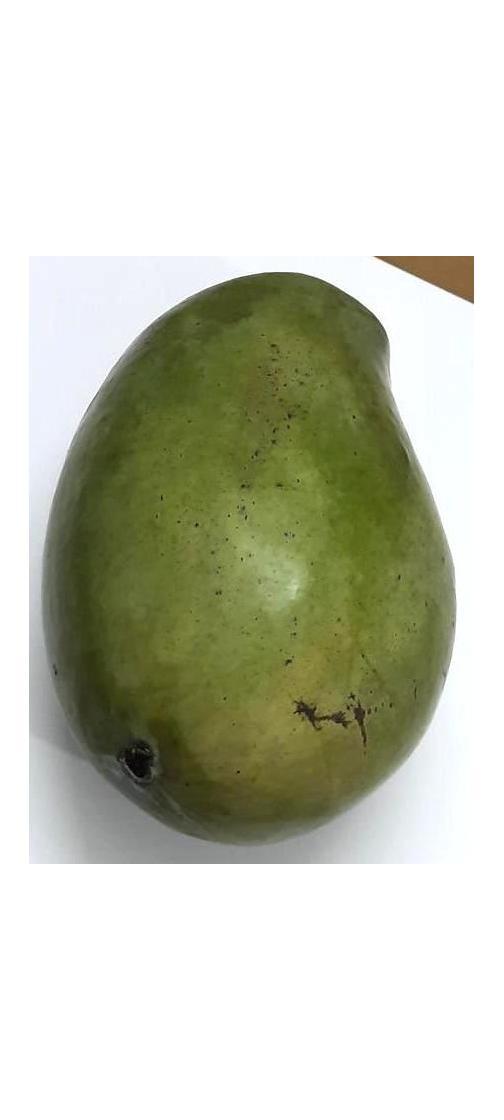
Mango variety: Amrapali